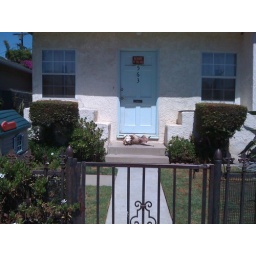
we found this dog sleeping in this position